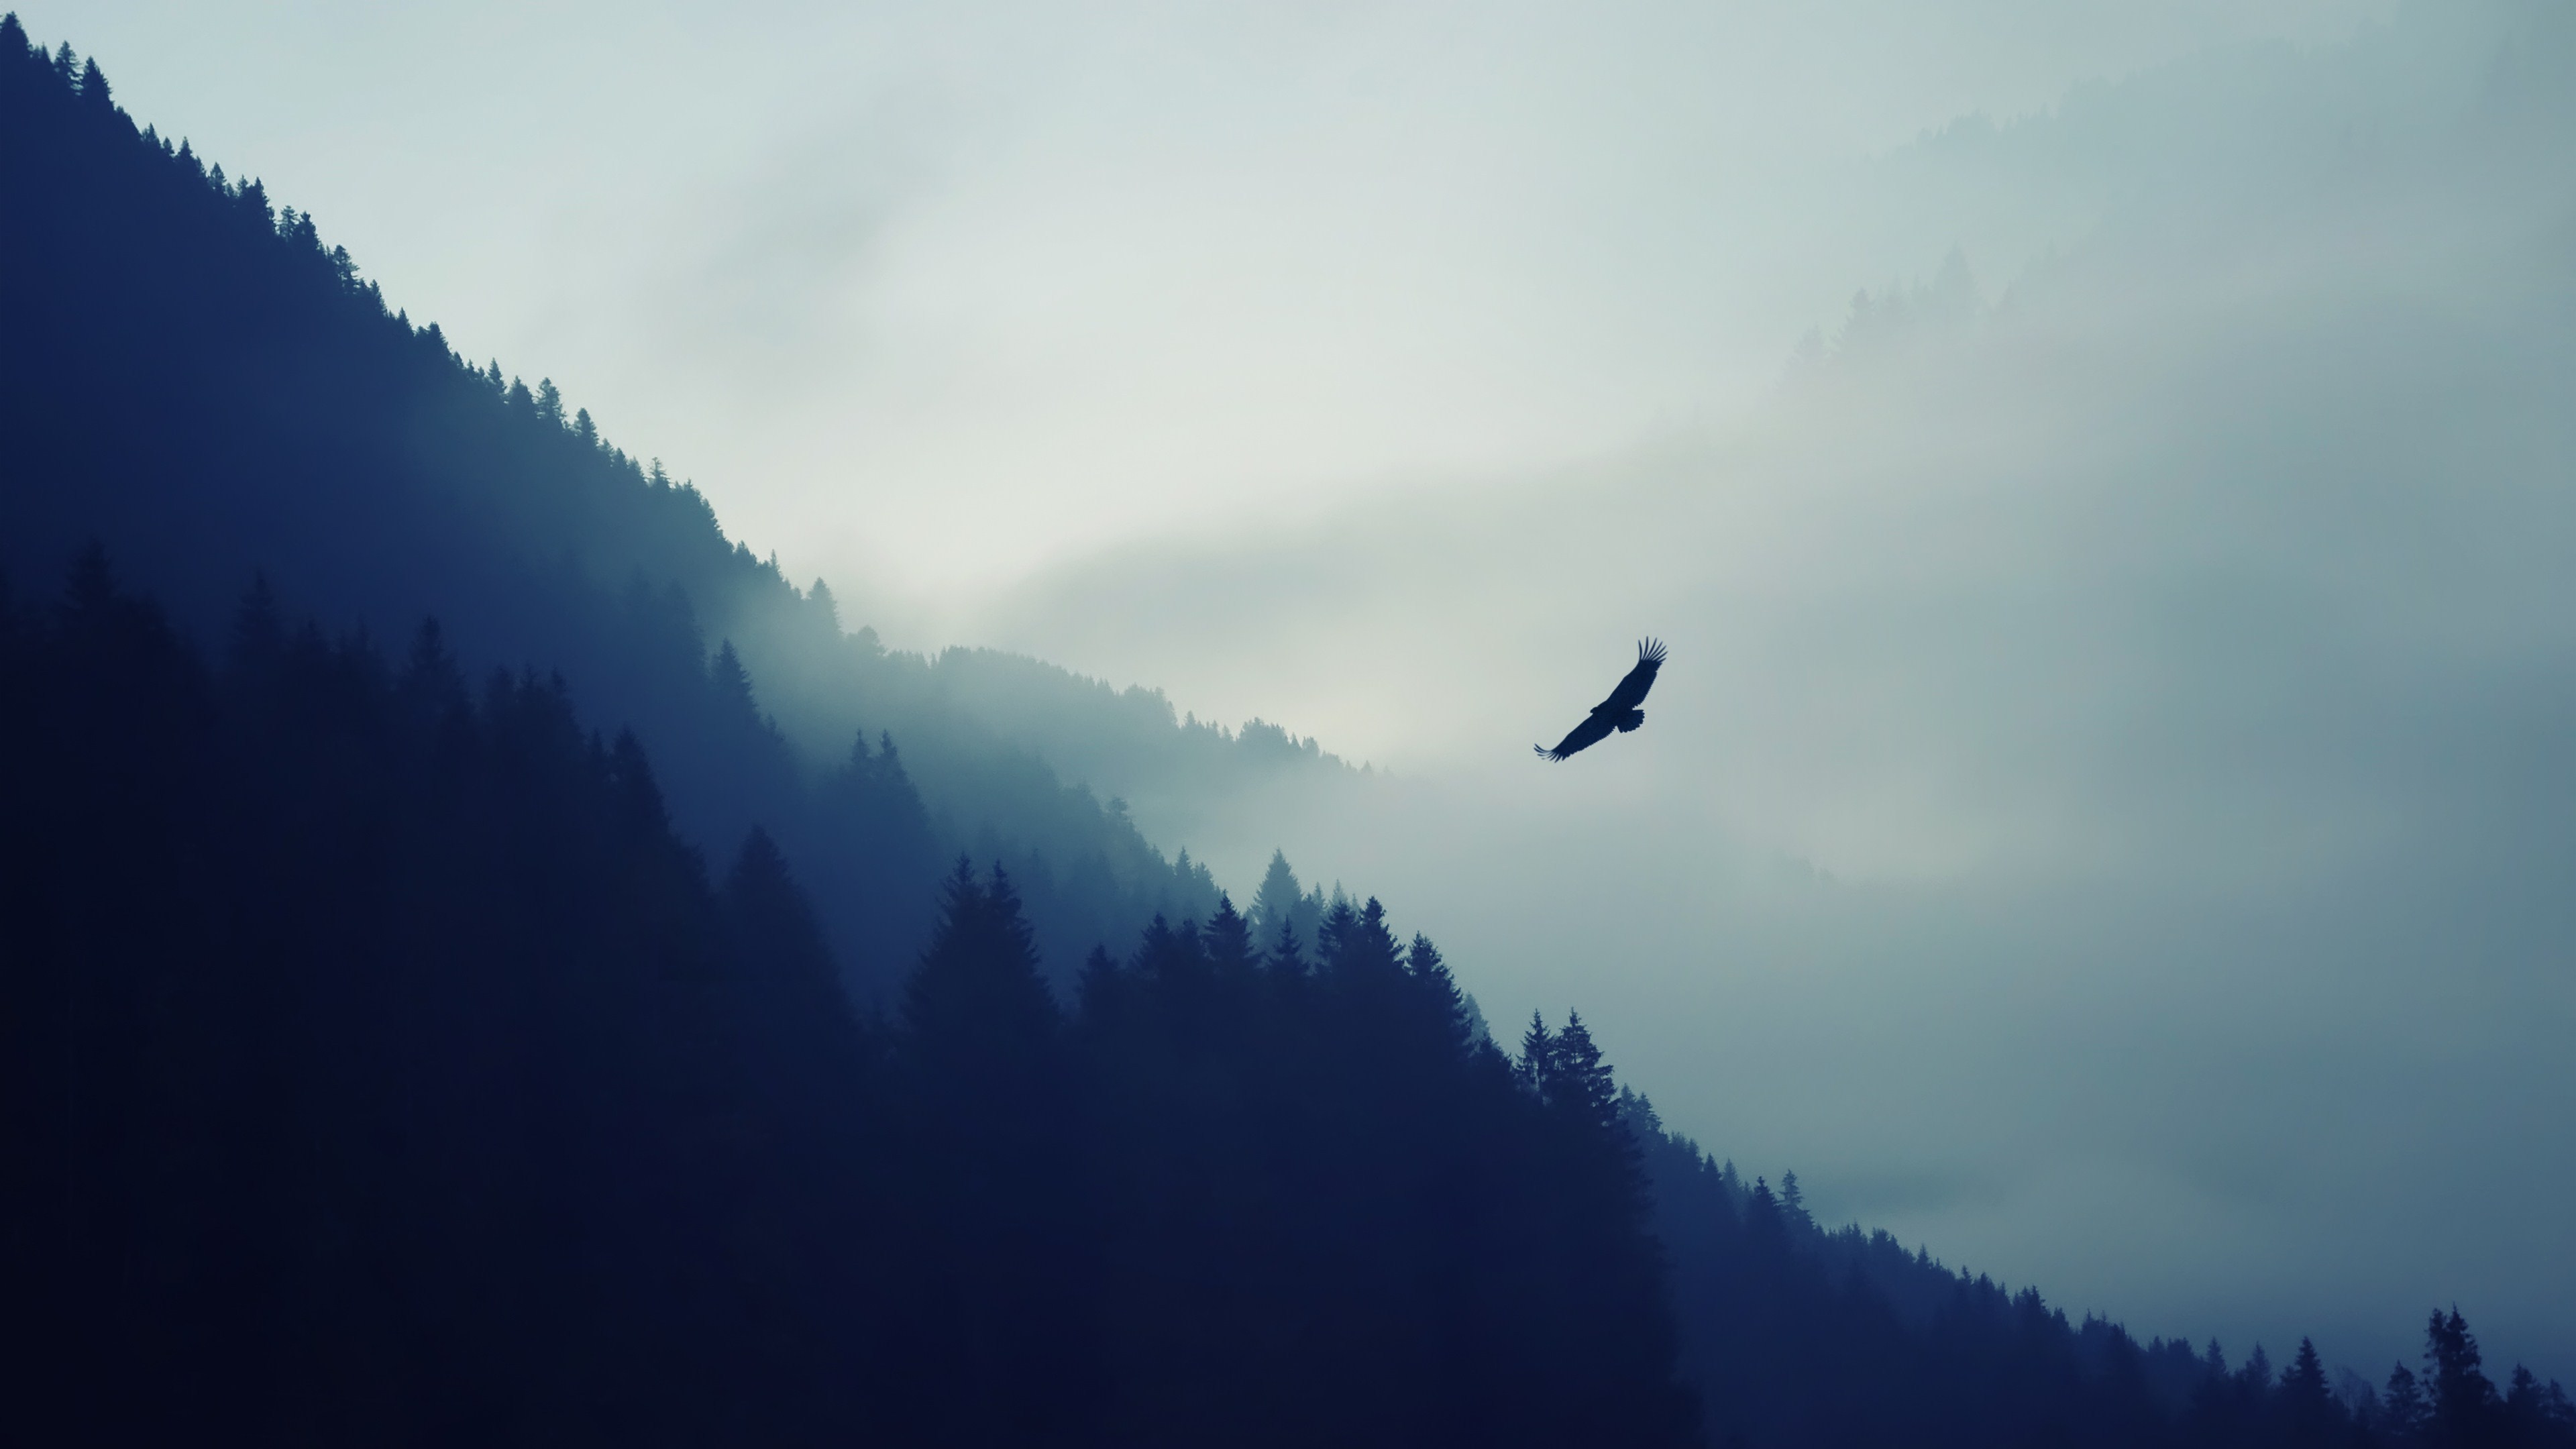
aguila, sky, mountainous landforms, mountain range, mountain, cloud, ridge, atmosphere, morning, tree, mist, fog, hill, meteorological phenomenon, bird, alps, landscape, trident, bird of prey